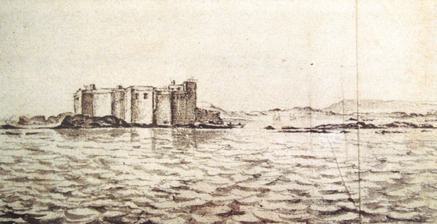
Building: Castelo Real
Country: Unknown
Year built: 1506
Place in Marrakesh-Safi, Morocco Castelo Real of Mogador Castelo Real of Mogador, by Adriaen Matham , 1641. Castelo Real of Mogador Location in Morocco Coordinates: 31°30′34″N 9°46′30″W / 31.50944°N 9.77500°W / 31.50944; -9.77500 Country Morocco Region Marrakesh-Safi Province Essaouira Castelo Real of Mogador, by Théodore Cornut 1767. Location of the Castelo Real (" Chateau ") at the northern edge of the bay of Mogador, where the harbour of Essaouira is located today. Castelo Real was a Portuguese castle established in Mogador, now Essaouira in Morocco, by the Portuguese in 1506. Construction (1506) Main article: Moroccan–Portuguese conflicts The Portuguese king Dom Manuel ordered Diogo de Azambuja , the founder of Castello da Mina , to build a castle on a small island, now called "La Petite Ile", in the Moroccan locality of Mogador. The role of the castle was to serve as a relay on their routes along the Moroccan coast, between Safi , where the Portuguese were established since the end of the 15th century, and Agadir , which had just been occupied in 1504. The castle could also easily receive supplies from Madeira . The construction process was accompanied by constant attacks from the Beni Regraga tribe, strongly motivated by Jihad and supported by the Saadian Sheriffs. On several occasions, the garrison was helped by troops sent from Portugal, one of which was a detachment of 350 men sent from Madeira. The Beni Regraga, a sub-tribe of the Masmuda, were the dominant force in the region together with two other sub-tribes originating from the Jebel Hadid, the Iron Mountain, the Haha, and the Chiadma. The tribes blockaded the fortress and in October or November of 1510, they successfully managed to capture the castle under unknown circumstances. The castle appears in various subsequent documents, as late as 1767 with the map of Théodore Cornut . Soon however the fortifications of Essaouira were updated to become what they are today, and all traces of the Castelo Real have disappeared. Destruction (18th century) The Castelo Real was located at the end of the 18th-century fortifications called "Scala del Mar" (in red). The Castelo Real was totally demolished in the 18th century, following the plans to build the Essaouira city and fortifications by Mohammed ben Abdallah . In its place are now 18th-century fortifications, called the "Scala del Mar". Nothing remains of the Castelo Real, but judging from old maps, its location was at the end of the Scala del Mar. Other Portuguese fortresses in Morocco Altogether, the Portuguese are documented to have seized 6 Moroccan towns, and built 6 stand-alone fortresses on the Moroccan Atlantic coast, between the river Loukos in the north and the river of Sous in the south. Four of them only had a short duration: Graciosa (1489), São João da Mamora (1515), Castelo Real of Mogador (1506–10) and Aguz (1520–25). Two of them were to become permanent urban settlements: Santa Cruz do Cabo de Gué ( Agadir , founded in 1505-06), and Mazagan founded in 1514-17. The Portuguese had to abandon most of their settlements between 1541 and 1550, although they were able to keep Ceuta , Tangier and Mazagan. See also Morocco-Portugal relations Notes